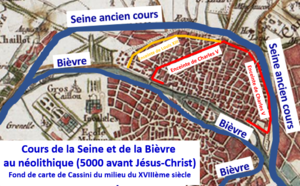
Ancien cours de la Seine, de la Bièvre, des enceintes de Charles V et de Louis XIIII sur fond de carte de Cassini
L'enceinte de Charles V, construite de 1356 à 1383, est une des sept grandes enceintes ayant chronologiquement entouré Paris. Elle remplace sur la rive droite celle de Philippe Auguste. Sa partie occidentale devenue inutile après la construction de l'enceinte de Louis XIII est démolie vers 1640. Sa partie orientale renforcée par la création de bastions au milieu du XVIᵉ siècle est détruite à partir de 1670, laissant la place aux Grands Boulevards. Ce rempart dont il demeure peu de vestiges a laissé une forte empreinte sur le plan de la ville.